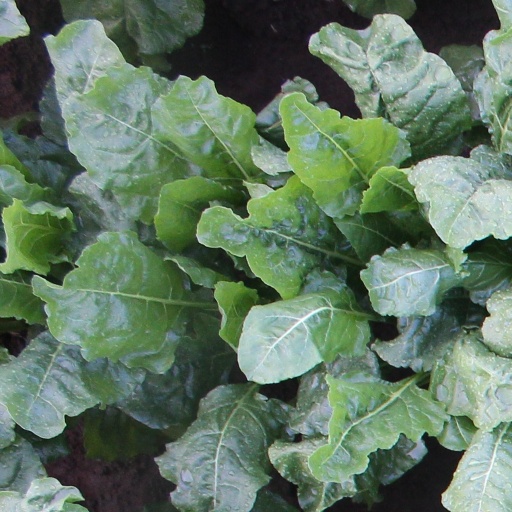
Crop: sugar beet